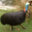
Label: bird